Rewind (2023 film)

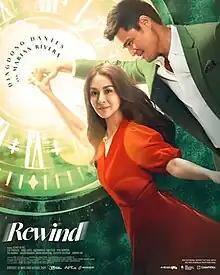
Theatrical release poster

Rewind is a 2023 Philippine science fiction romantic drama film directed by Mae Cruz-Alviar from a story and screenplay written by Enrico C. Santos, with Joel Mercado co-written the former. It stars Dingdong Dantes as a man who is given a chance to travel back in time to save his wife (played by Dantes' real-life wife Marian Rivera) from an accident and fix their deteriorating relationship. The supporting cast includes Coney Reyes, Ariel Ureta, Pepe Herrera, Joross Gamboa, and Ina Feleo. It was produced by three film companies: Star Cinema, Agosto Dos Media, and APT Entertainment.